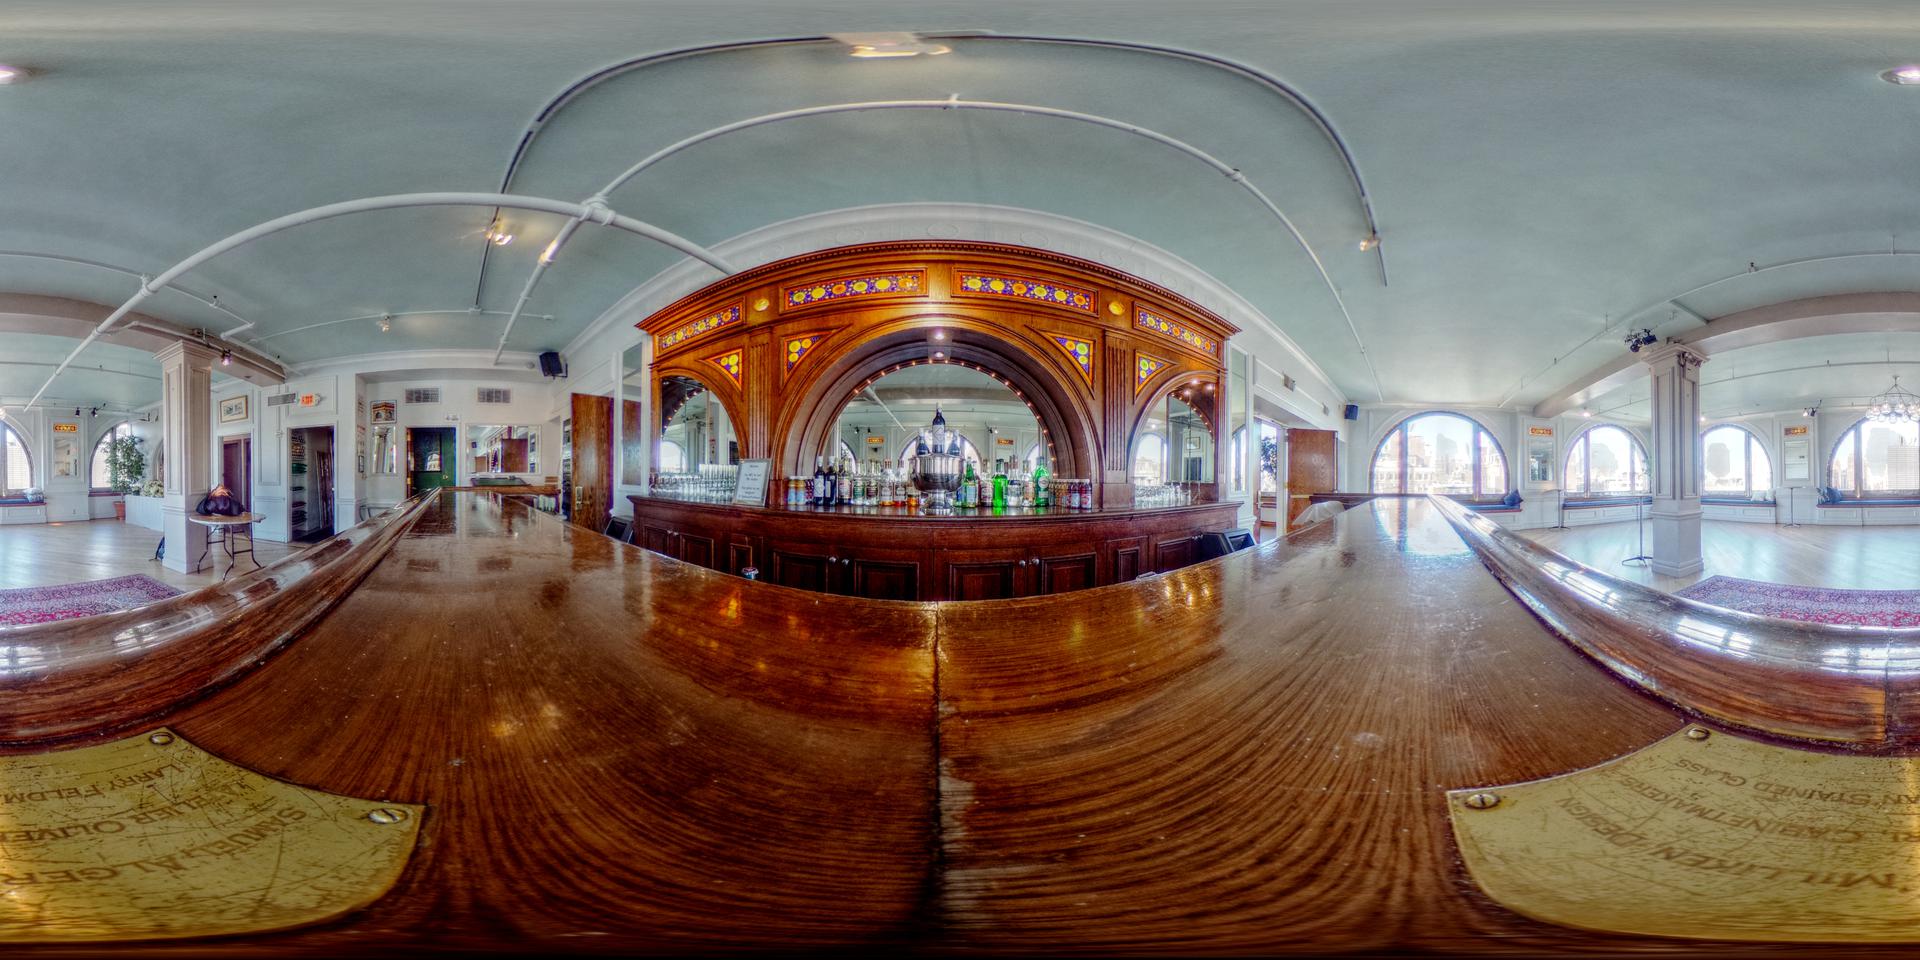
Referred object: the small wooden round desk by the pillar

Referred object: the ornate wooden bar with stained-glass panels